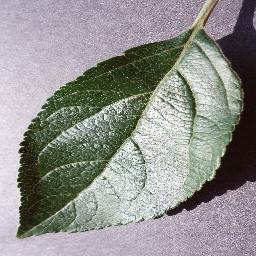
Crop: apple
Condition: healthy